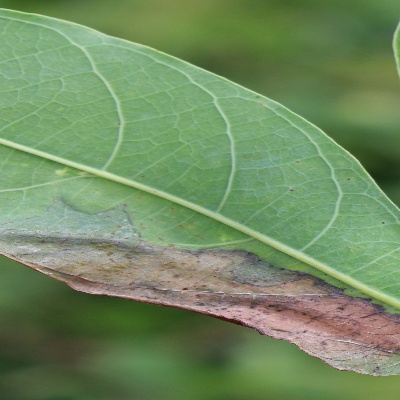
Crop: Cassava
Condition: bacterial blight